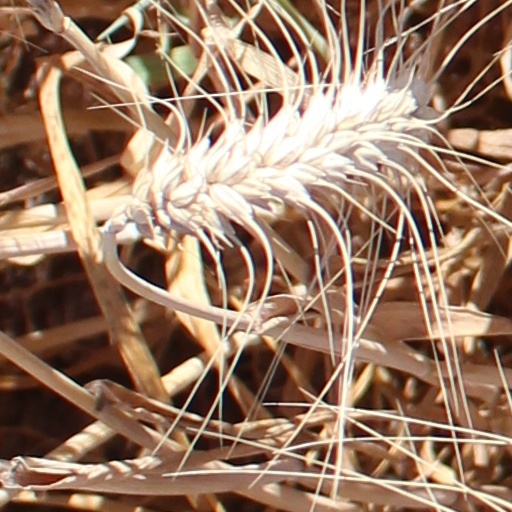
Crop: wheat